Ministry of Defence (New Zealand)

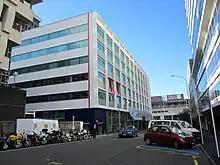
Former Defence House in Wellington. The Ministry moved to a new site in 2018 due to damage sustained to the old building in the 2016 earthquakes.

In 1999 James Rolfe described in "The Armed Forces of New Zealand" the then structure of the Ministry of Defence. It numbered only about 70 people in total, with three divisions involved in policy: Policy Division, Acquisition Division, and Evaluation Division. Also part of the structure were Corporate Services Division and Corporate Finance Division.